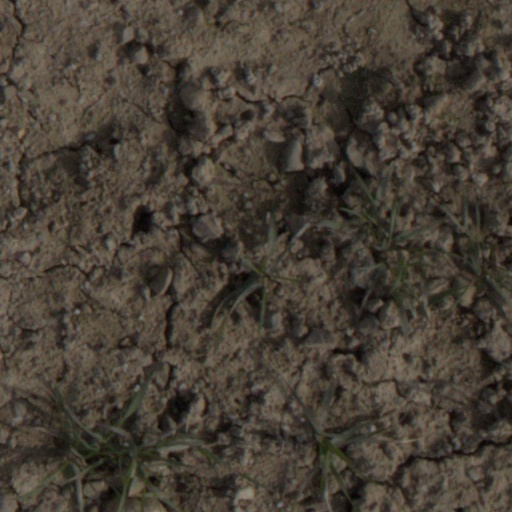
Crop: wheat